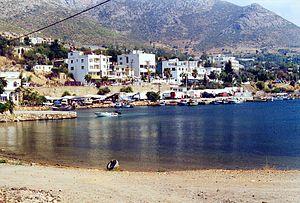
Aydıncık, au sud de la Turquie, est une sous-préfecture maritime, sur la route nationale Mersin-Antalya D-400, dans la province de Mersin. La ville est à 175 km de Mersin et à 325 km d’Antalya, à 85 km à l’ouest de Silifke, à 52 km à l’est d’Anamur et à 32 km au sud de Gülnar. Elle a été appelée Kelenderis puis Gilindere avant de prendre son nom actuel en 1965.